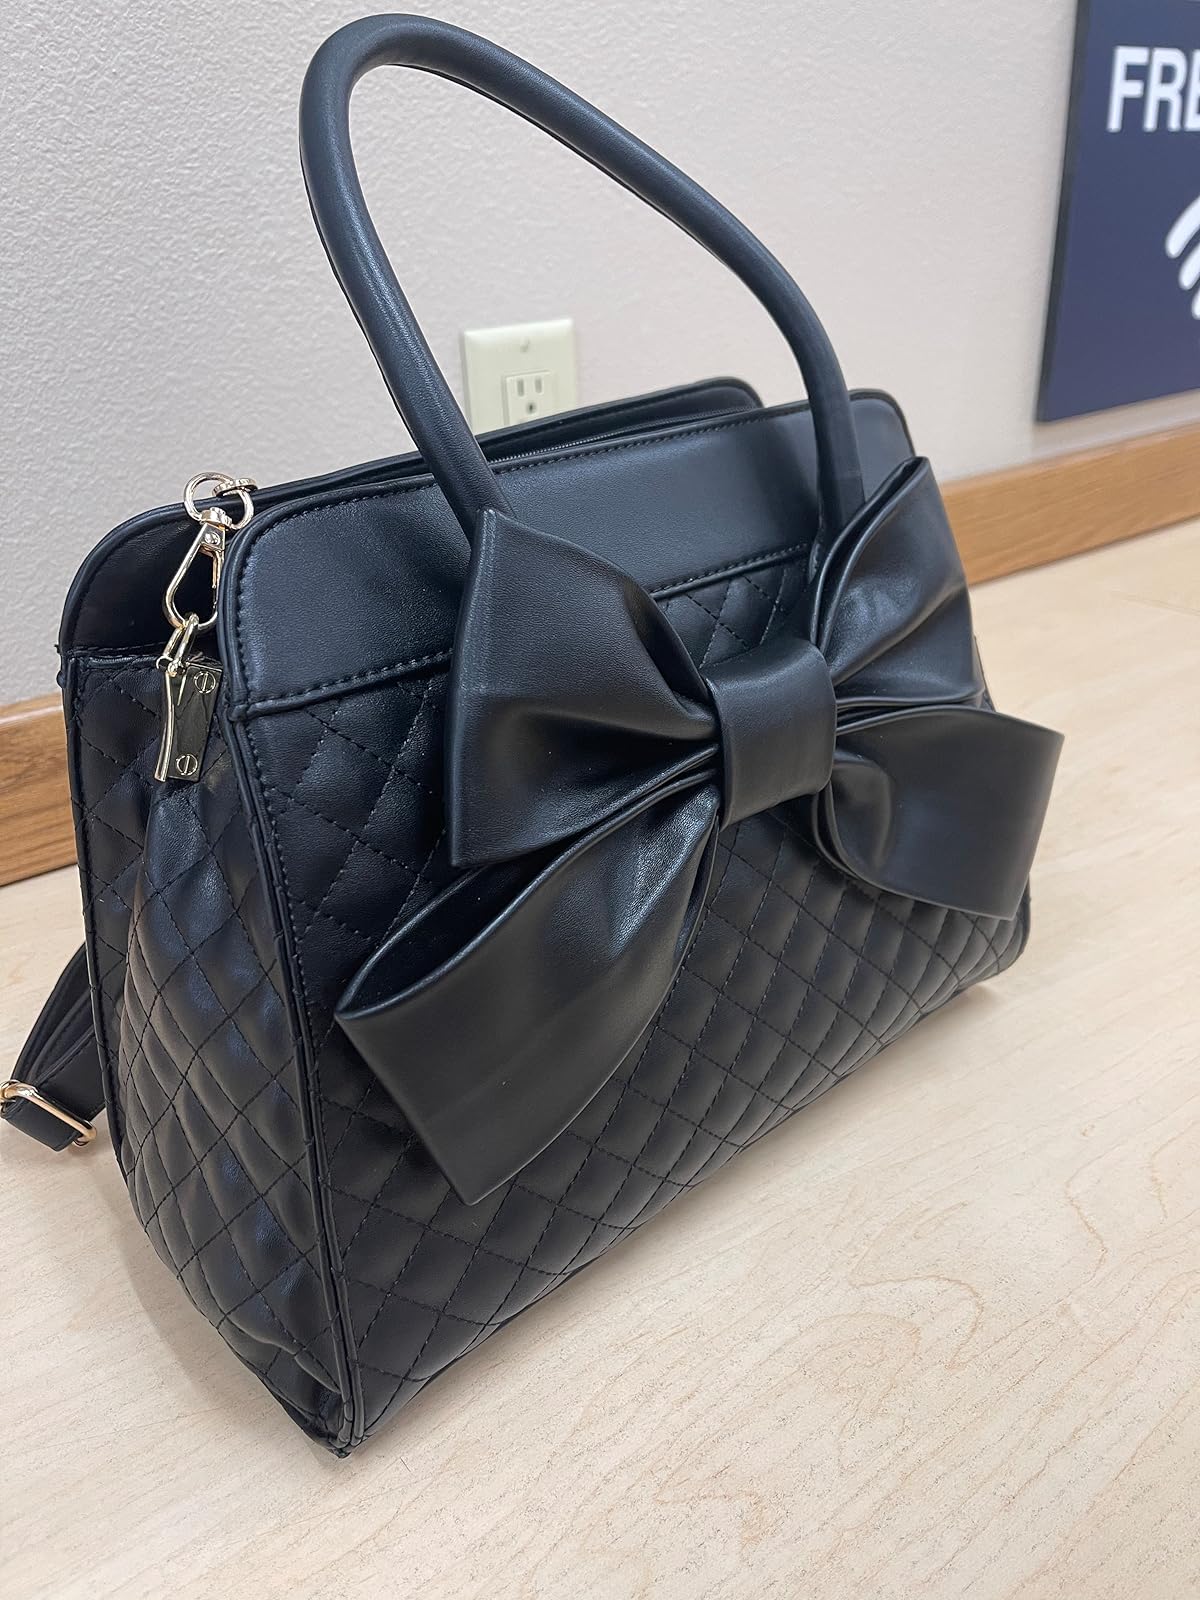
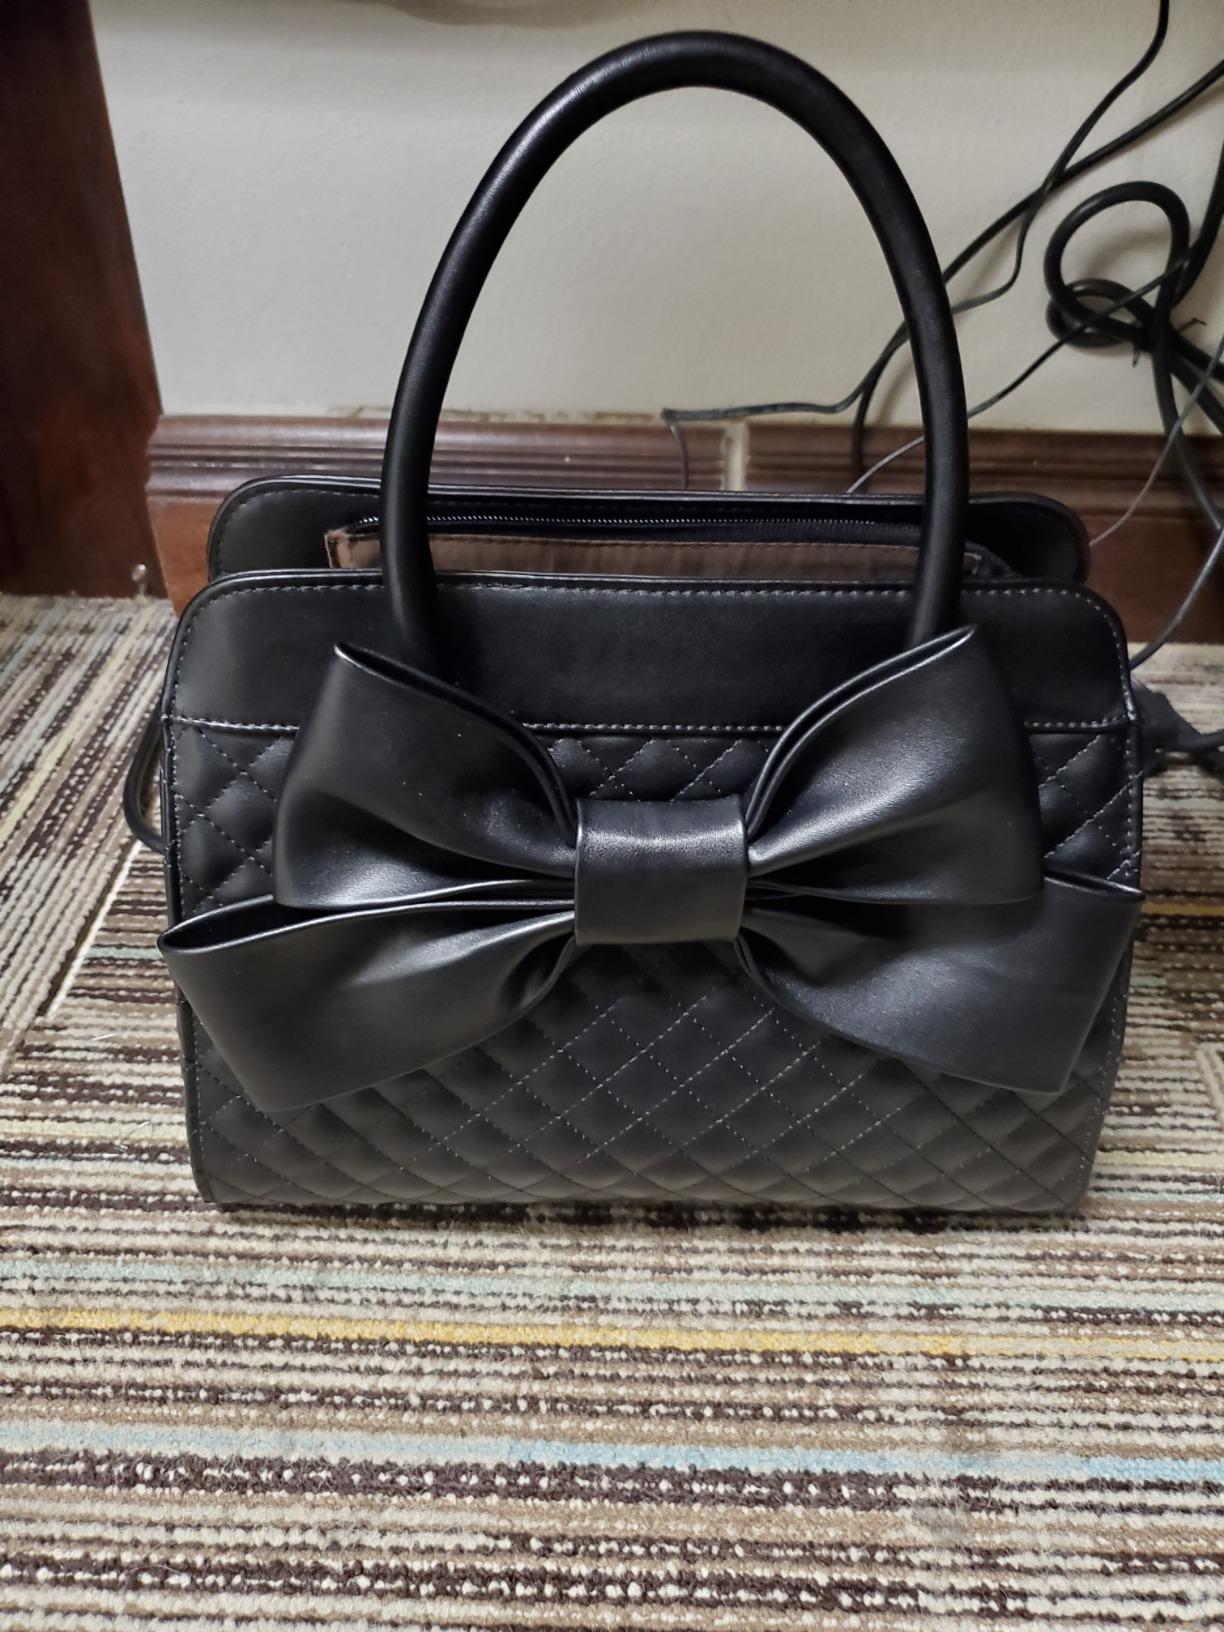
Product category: accessories_handbag
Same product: yes